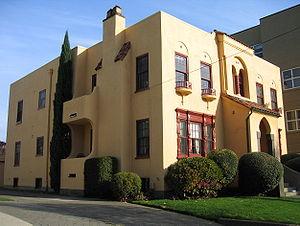
Le Quadruplex de Francis Marion Stokes est un bâtiment historique situé dans le quartier Nord-Ouest de Portland aux États-Unis. 'Quadruplex' signifie, dans ce contexte, un immeuble résidentiel comprenant quatre appartements.